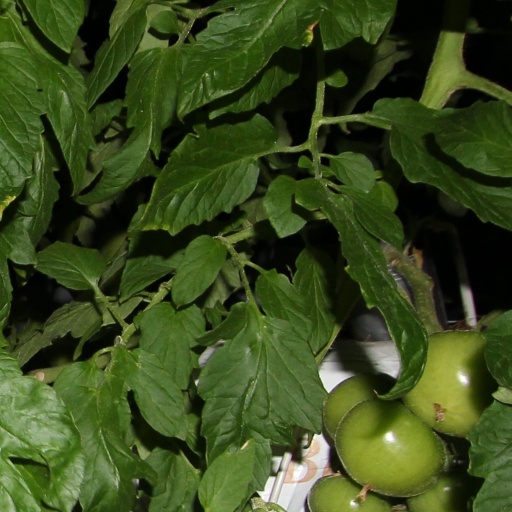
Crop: tomato